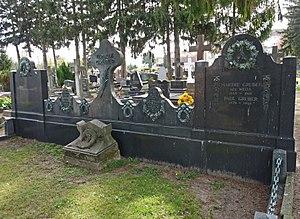
Sépultures de la famille Gruber, brasseurs alsaciens, au cimetière Saint-Gall de Koenigshoffen (Strasbourg).
Le cimetière Saint-Gall – connu localement sous l'appellation « S'Gallemaettel » – est l'un des plus anciens cimetières de Strasbourg. D'une superficie de 2,50 hectares, il est situé sur le plateau de Koenigshoffen, à l'ouest de la ville.
David Gruber, né le 25 octobre 1825 à Phalsbourg et mort le 31 octobre 1880 à Koenigshoffen, est un industriel français, chimiste de formation et diplômé de pharmacie, qui expérimenta de nouvelles techniques de brassage et de maltage et fonda vers 1855 à Koenigshoffen – un quartier de Strasbourg – la Brasserie Gruber.